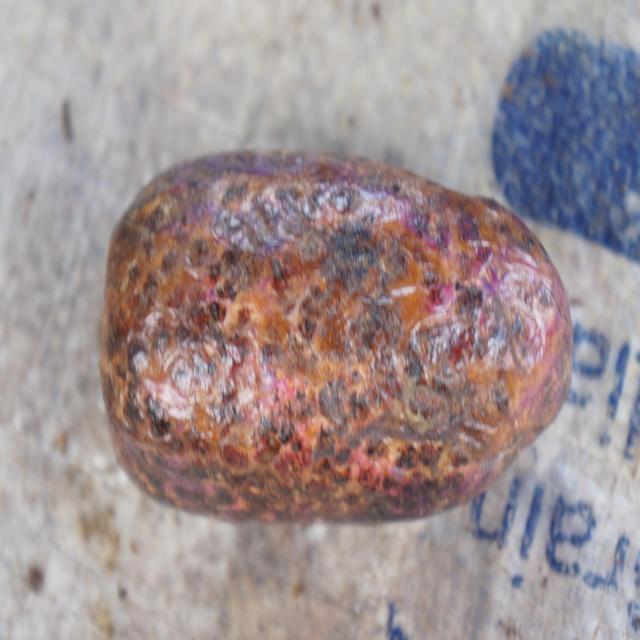
Plum grade: spotted